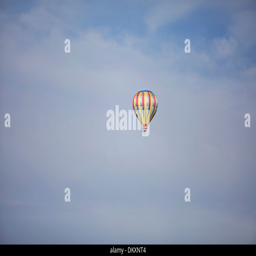
a colorful hot air balloon in flight